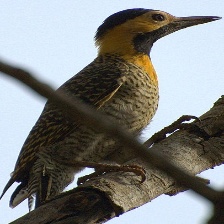
Species: CAMPO FLICKER
Scientific name: COLAPTES CAMPESTRIS